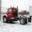
Label: truck